Karl Friedrich von Moller

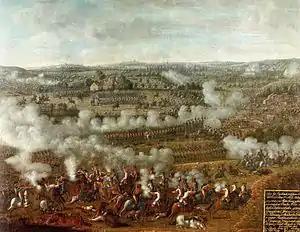
Lieutenant Colonel von Moller was instrumental in the Prussian victory at Rossbach

Karl Friedrich von Moller (sometimes spelled Möller) (1690 – 9 November 1762) was a Prussian colonel of artillery. His uncanny genius at setting up artillery parks gave Frederick the Great high confidence in the artillery's ability to effect the outcome. During the Seven Years' War, Moller gained great fame specifically for his actions at Lobositz, Rossbach and Zorndorf.